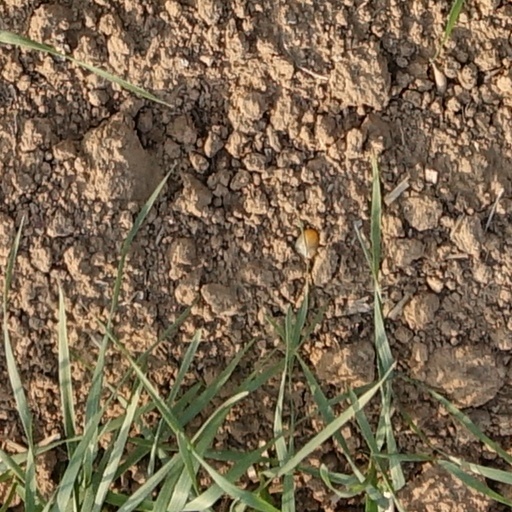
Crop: wheat